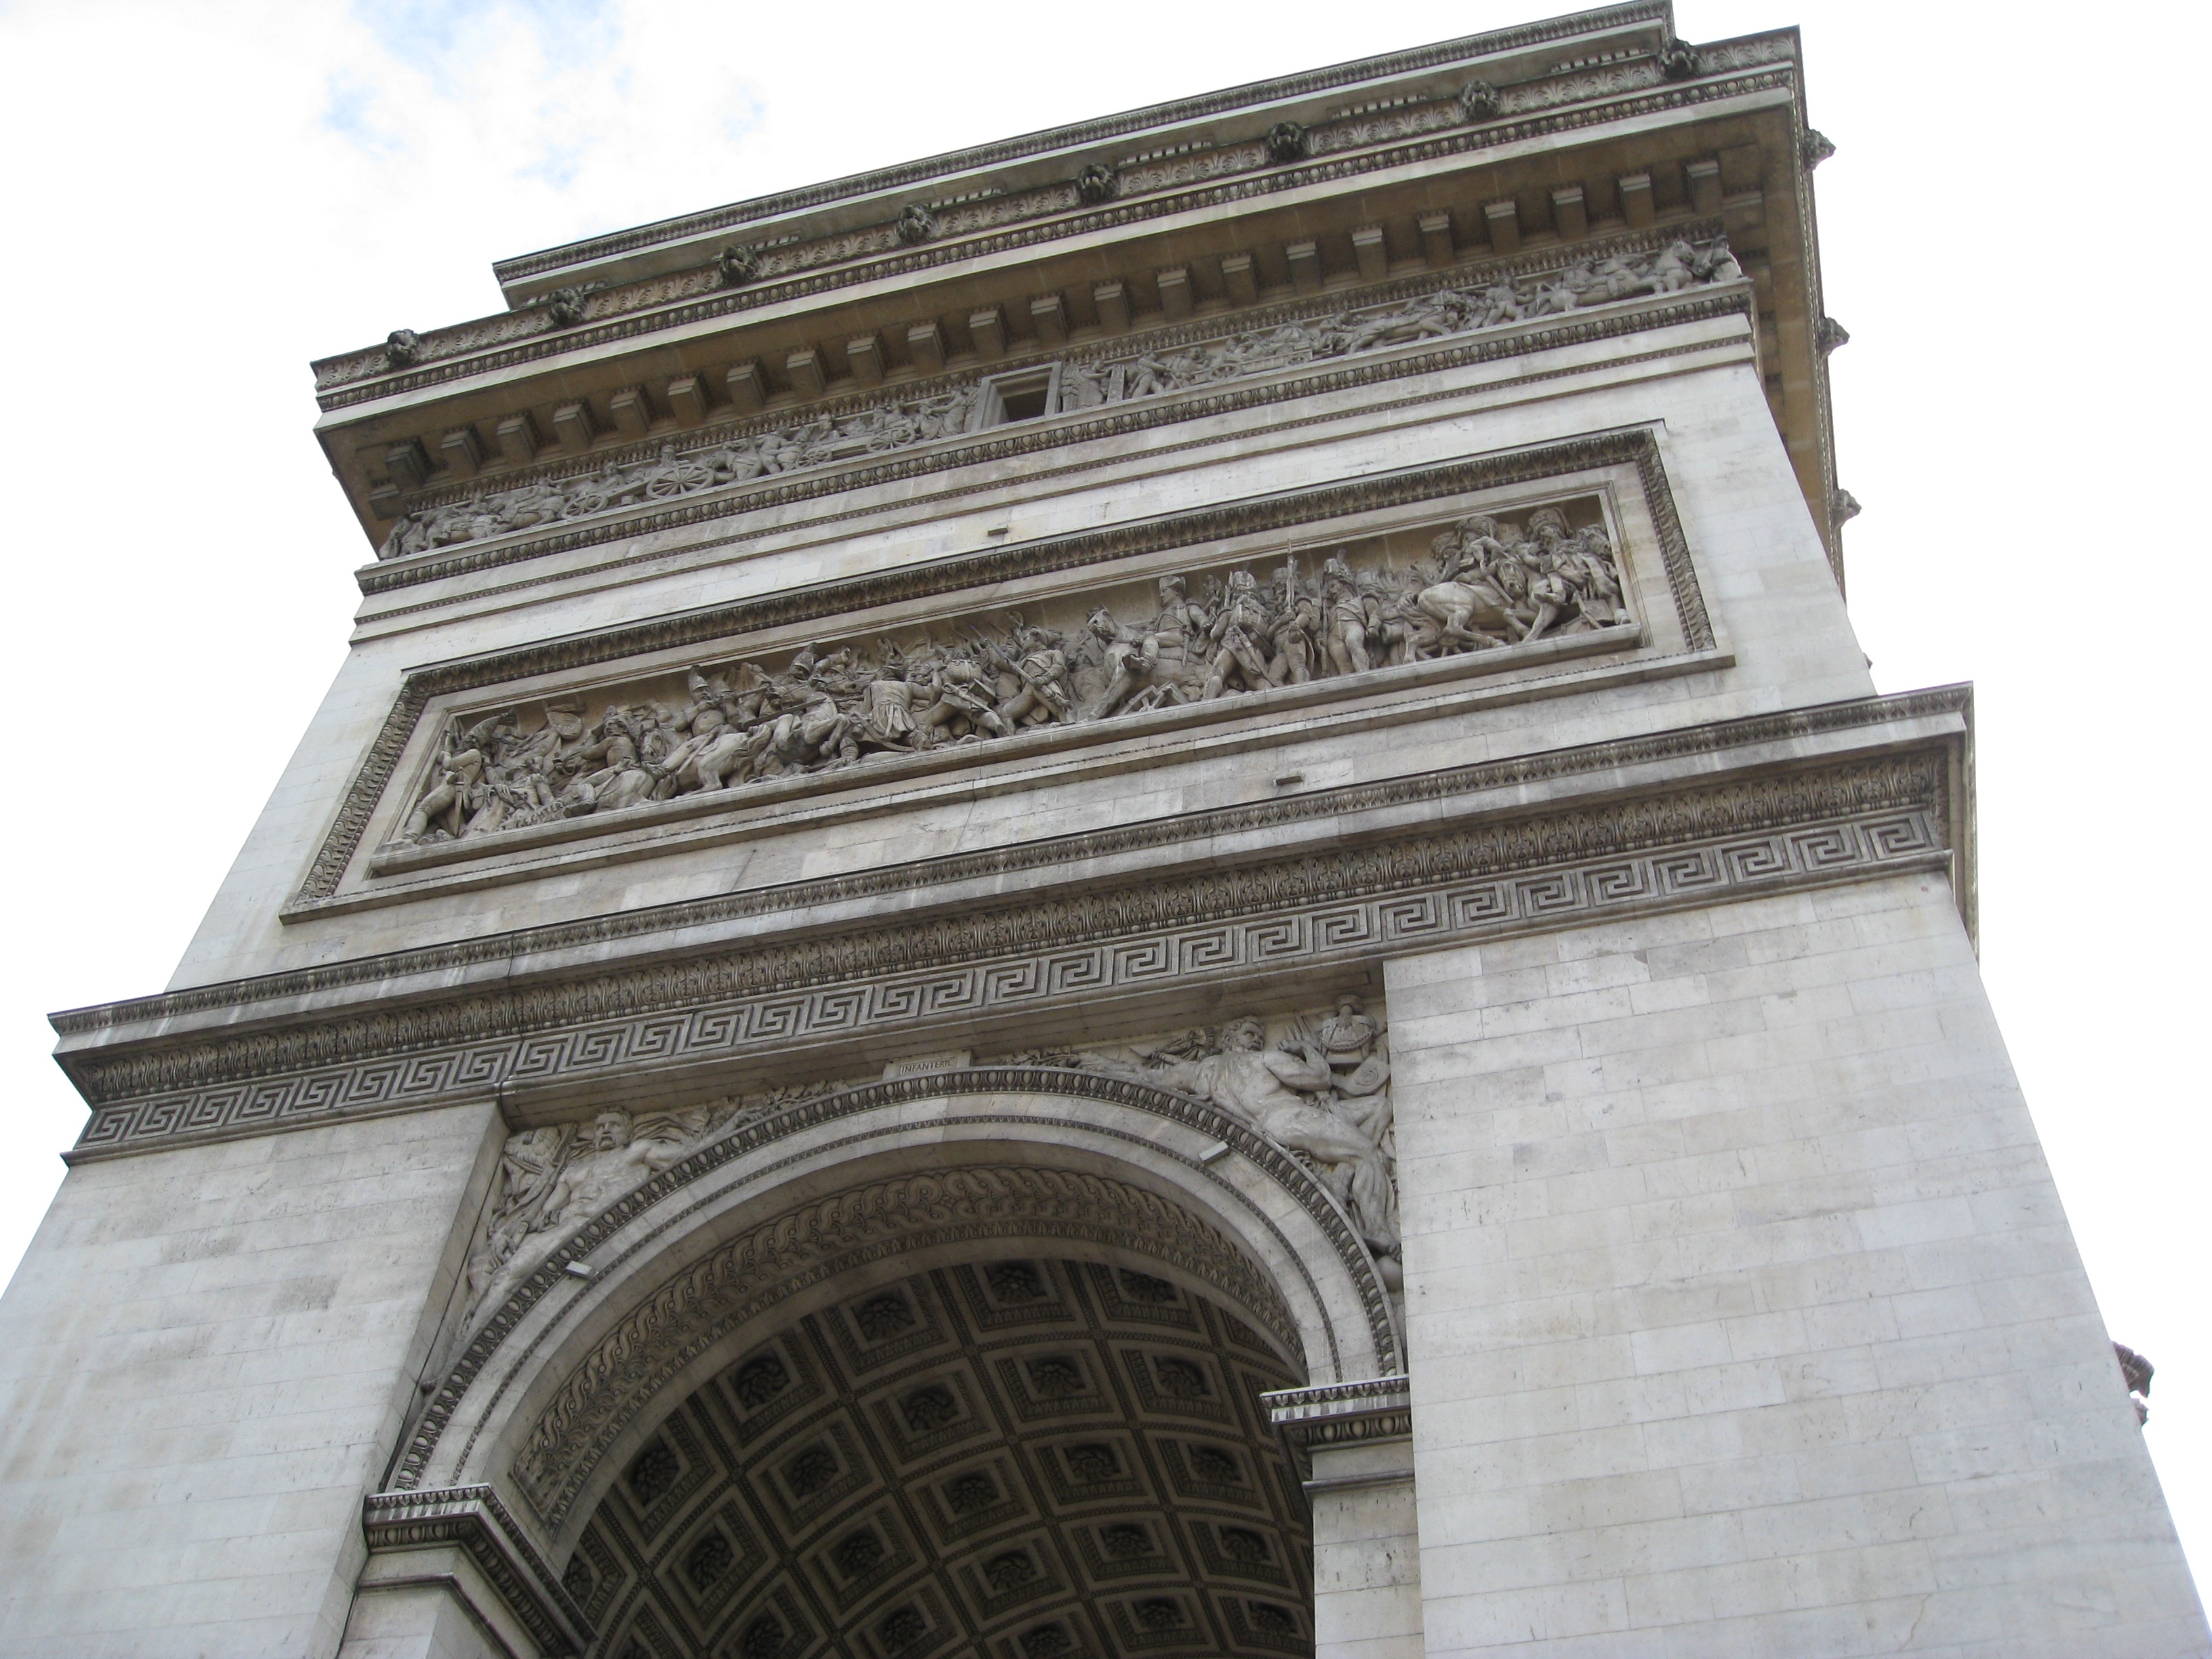
architecture, structure, building, paris, monument, france, europe, arch, landmark, facade, place of worship, classical architecture, historic site, triumphal arch, ancient roman architecture